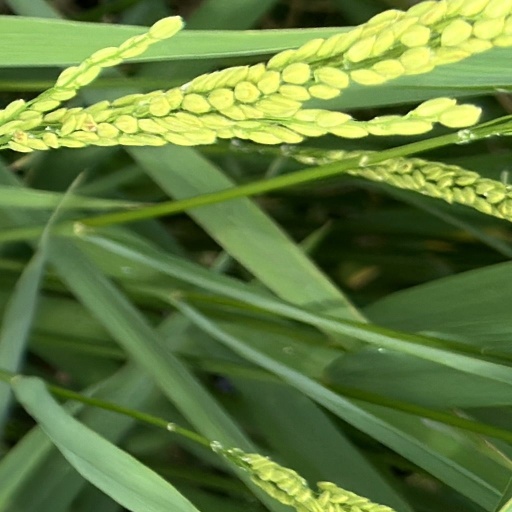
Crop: rice